John Ward (trade unionist)

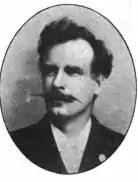
Ward in the 1890s

Ward was born at Oatlands, Weybridge, Surrey, the son of Robert and Caroline Ward. His father, a plasterer, died when he was three and he and his mother moved back to her home village of Appleshaw, near Andover, Hampshire. He had no real education and began working at a variety of odd jobs when he was seven years old. At the age of twelve he began work as a navvy on the Andover and Weyhill Railway, lodging with a man in Weyhill. He continued working as a navvy on jobs all over the country, including the Manchester Ship Canal, for the next seven years. It was only during this time that he learned to read and write.